Ajanta Caves

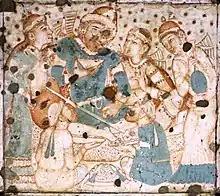
A foreigner in Sasanian dress drinking wine, on the ceiling of the central hall of Cave 1, likely a generic scene from an object imported from Central Asia (460–480 CE) The men depicted in these paintings may also have been Bactrians, at that time under Hephthalite rule.

A burnt-brick vihara monastery facing the caves on the right bank of the river Waghora has been recently excavated. It has a number of cells facing a central courtyard, in which a stupa was established. A coin of the Western Satraps ruler Visvasena (ruled 293–304 CE) as well as a gold coin of the Byzantine Emperor Theodosius II (ruled 402-450 CE) were found in the excavations, giving further numismatic confirmation for the dating of the caves. A terracotta plaque of Mahishasuramardini was also found, which was possibly under worship by the artisans.